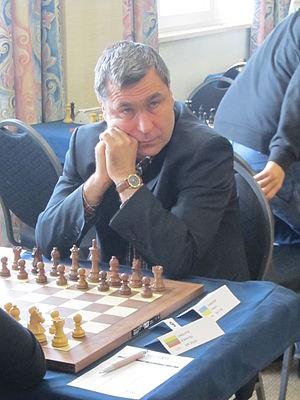
Le Festival d'échecs de Gibraltar est un tournoi d'échecs qui a lieu chaque année depuis 2003, habituellement de fin janvier au début février à l'hôtel Caleta de Gibraltar.